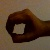
The image shows a hand gesture representing the number 0 in Indian Sign Language.